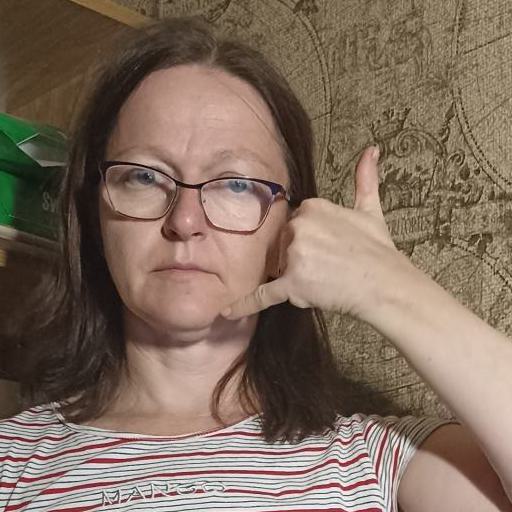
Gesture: call